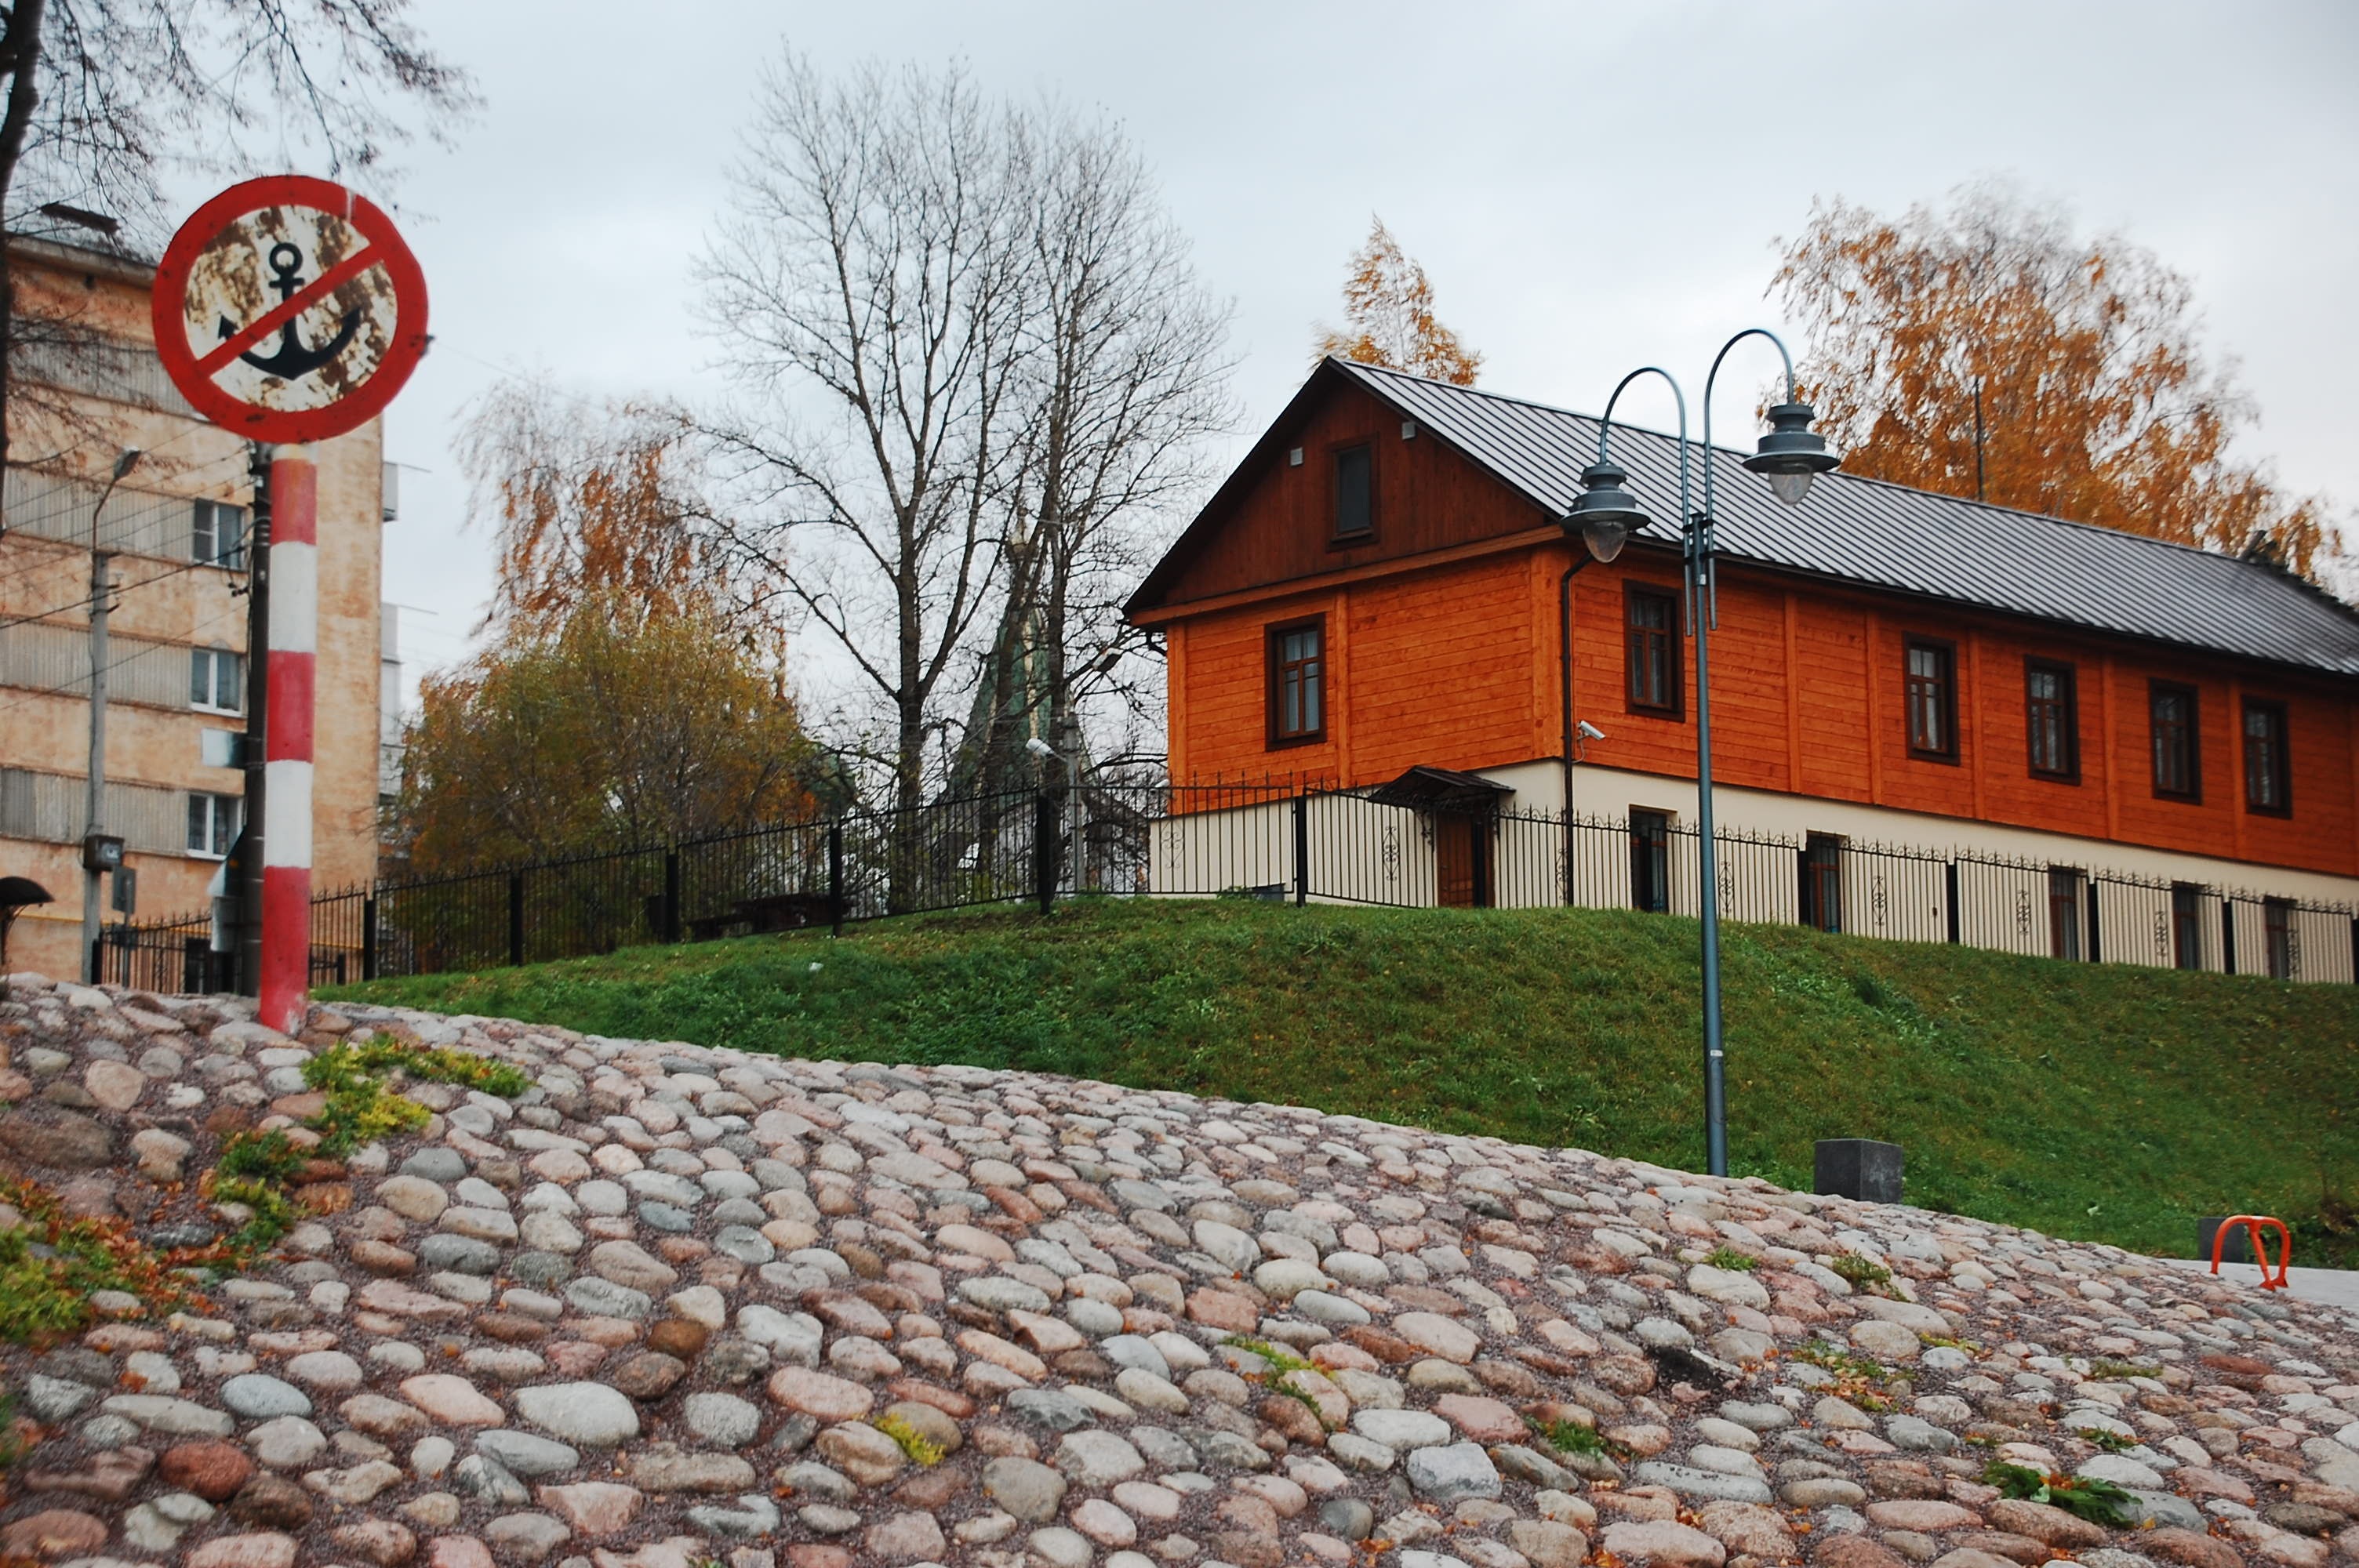
nature, street, house, town, building, city, home, wall, stone, suburb, sign, cottage, autumn, facade, estate, russia, quay, neighbourhood, paving stone, pskov, beautiful place, residential area